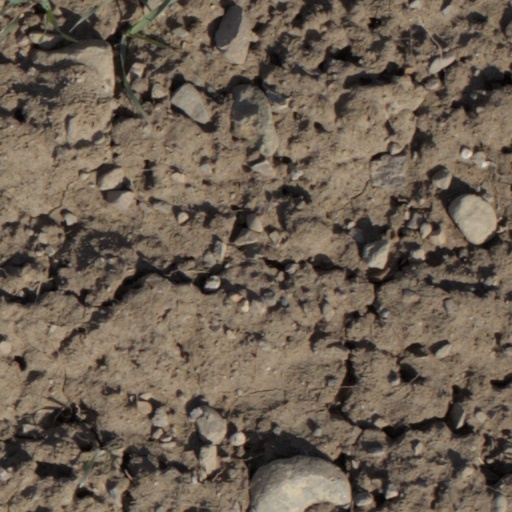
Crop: wheat